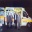
Label: ambulance